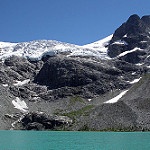
Label: glacier